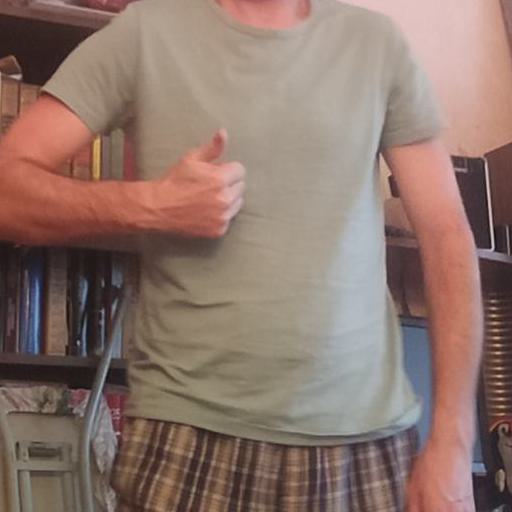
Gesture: like